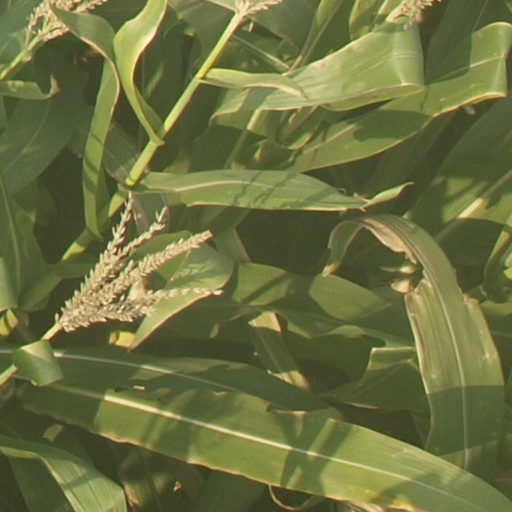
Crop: maize; corn